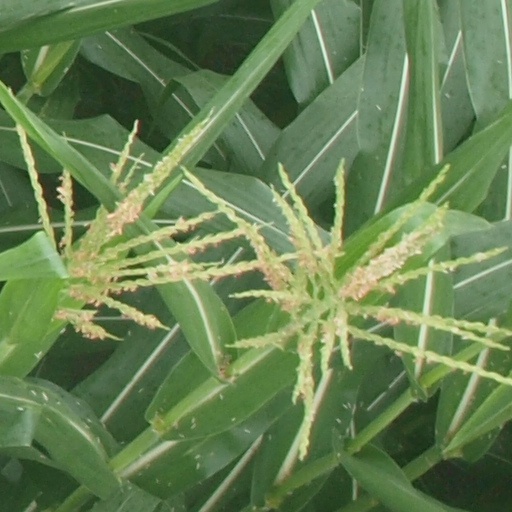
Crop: maize; corn